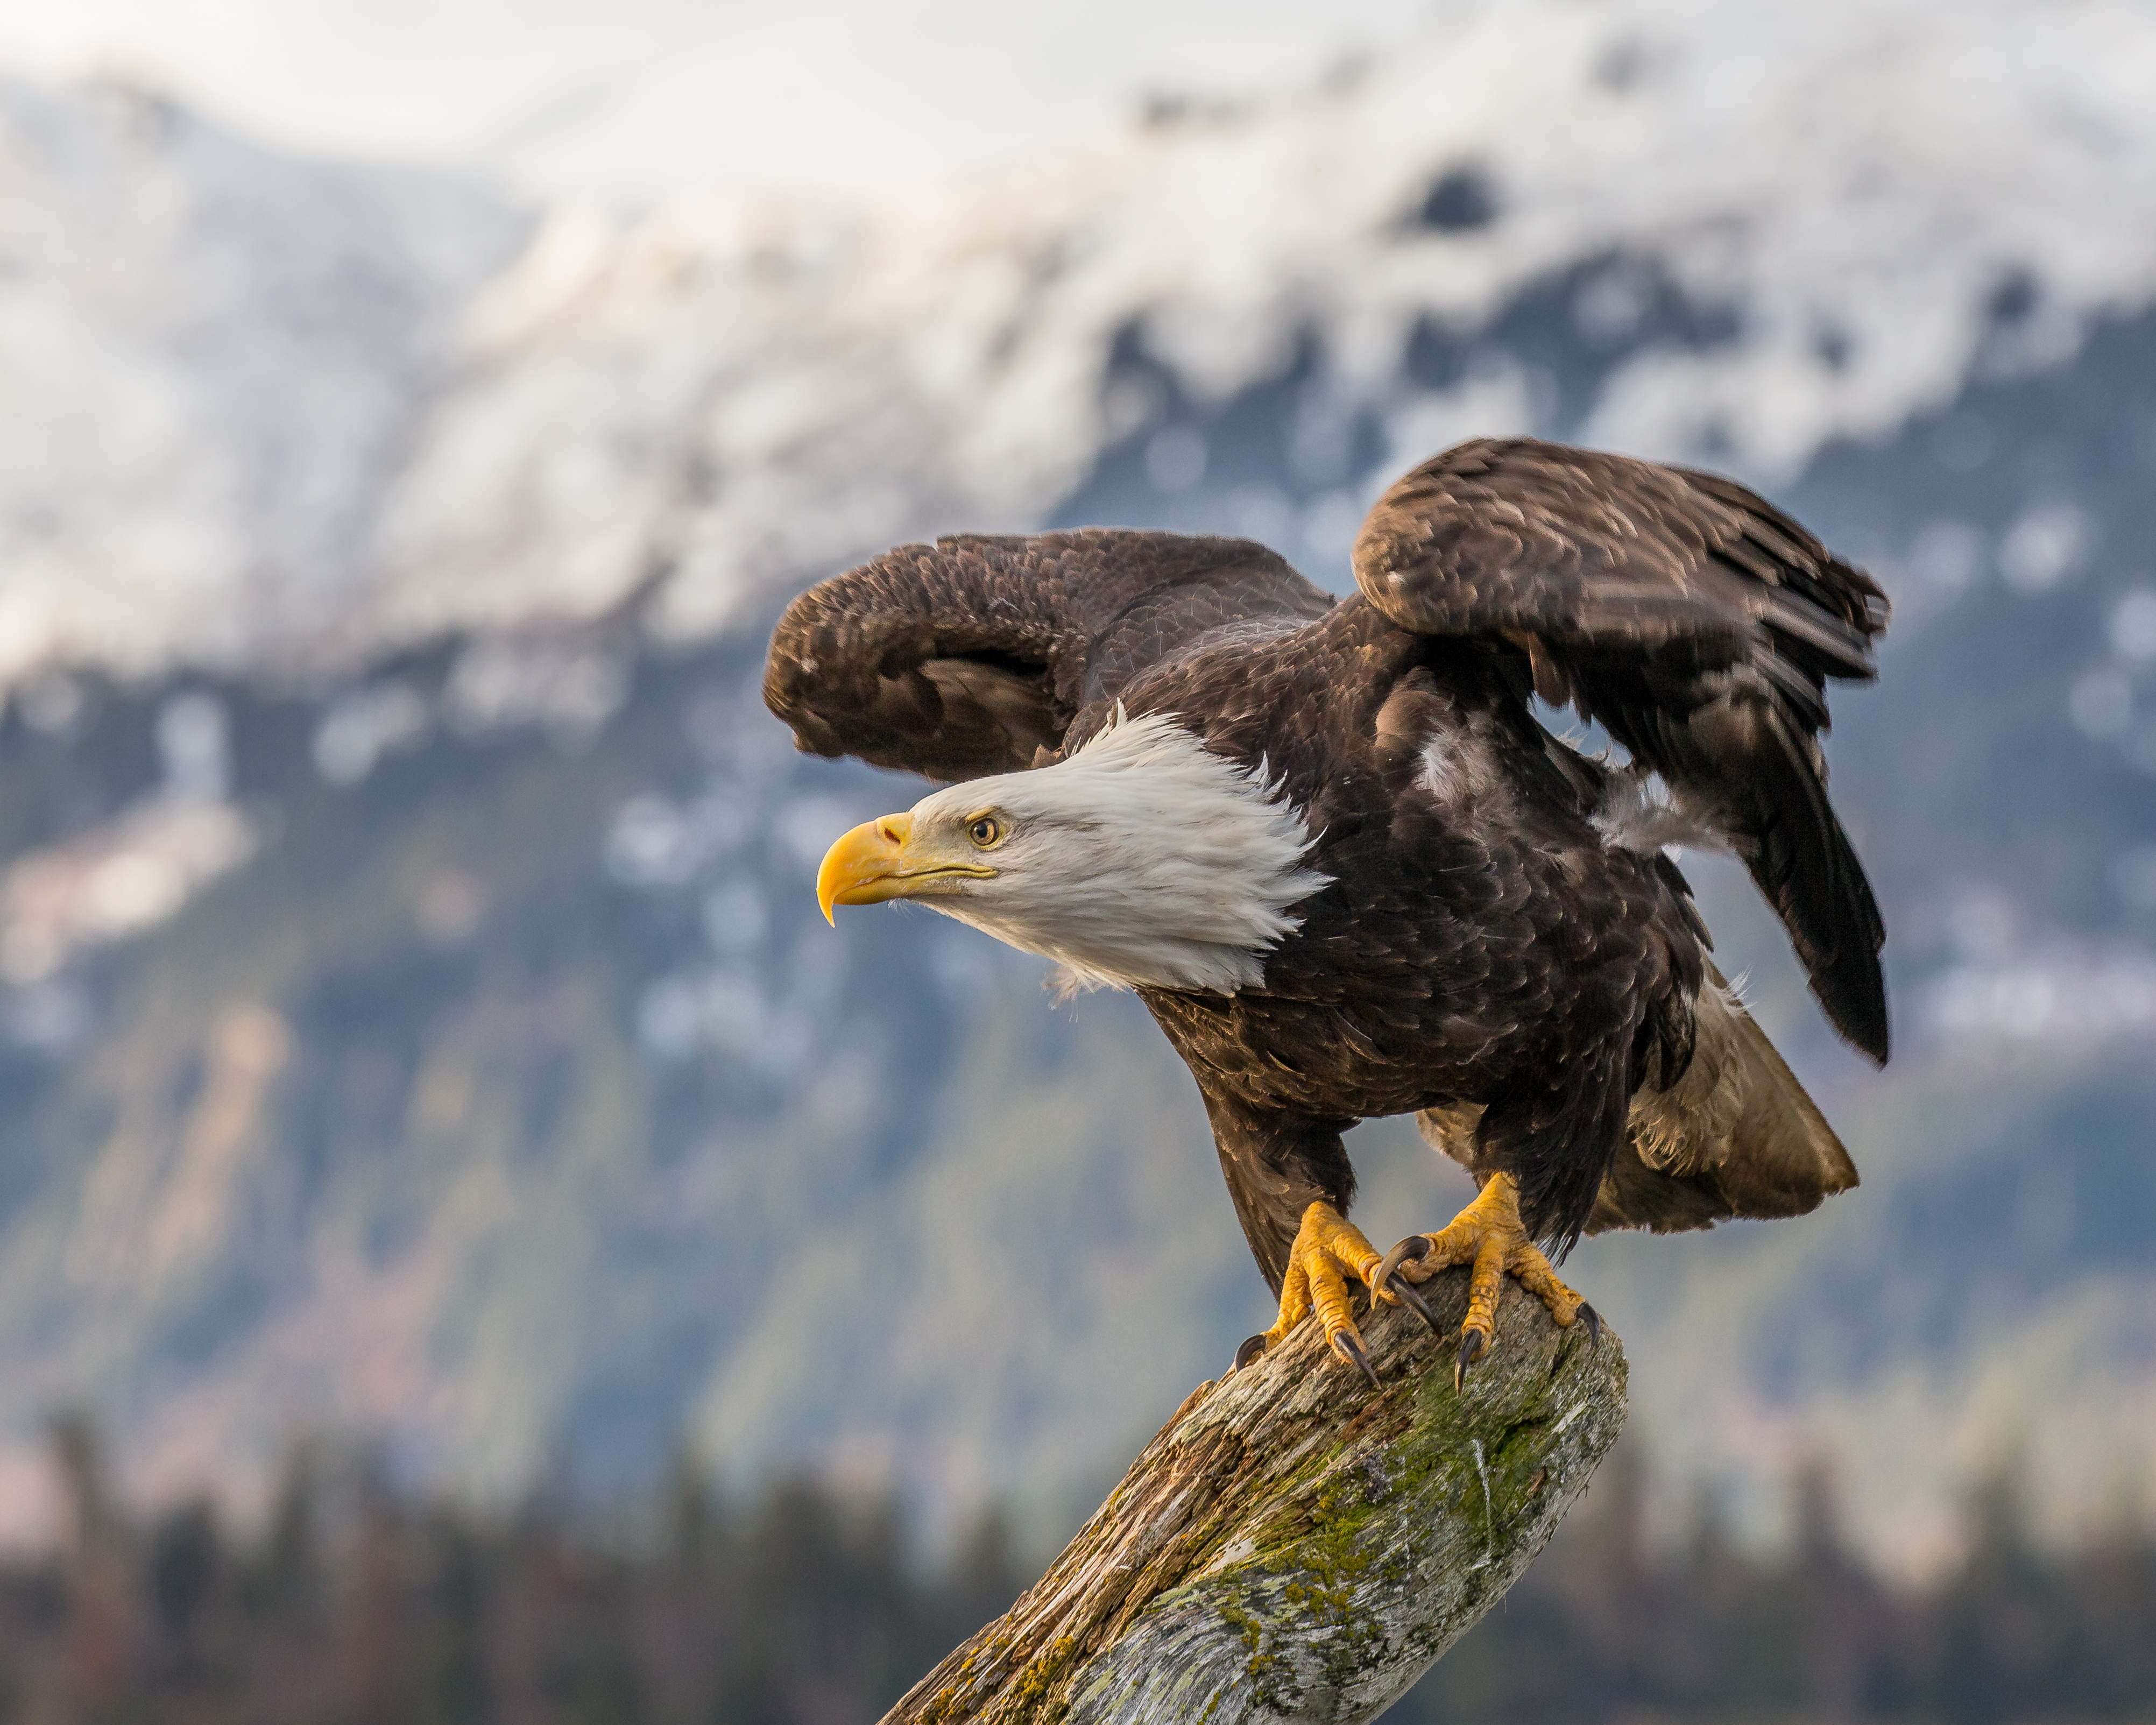
nature, bird, wing, wildlife, beak, eagle, fauna, bird of prey, bald eagle, vertebrate, alaska, falcon, buzzard, kachemakbay, andymorffew, morffew, baldeagle, abouttolaunch, accipitriformes